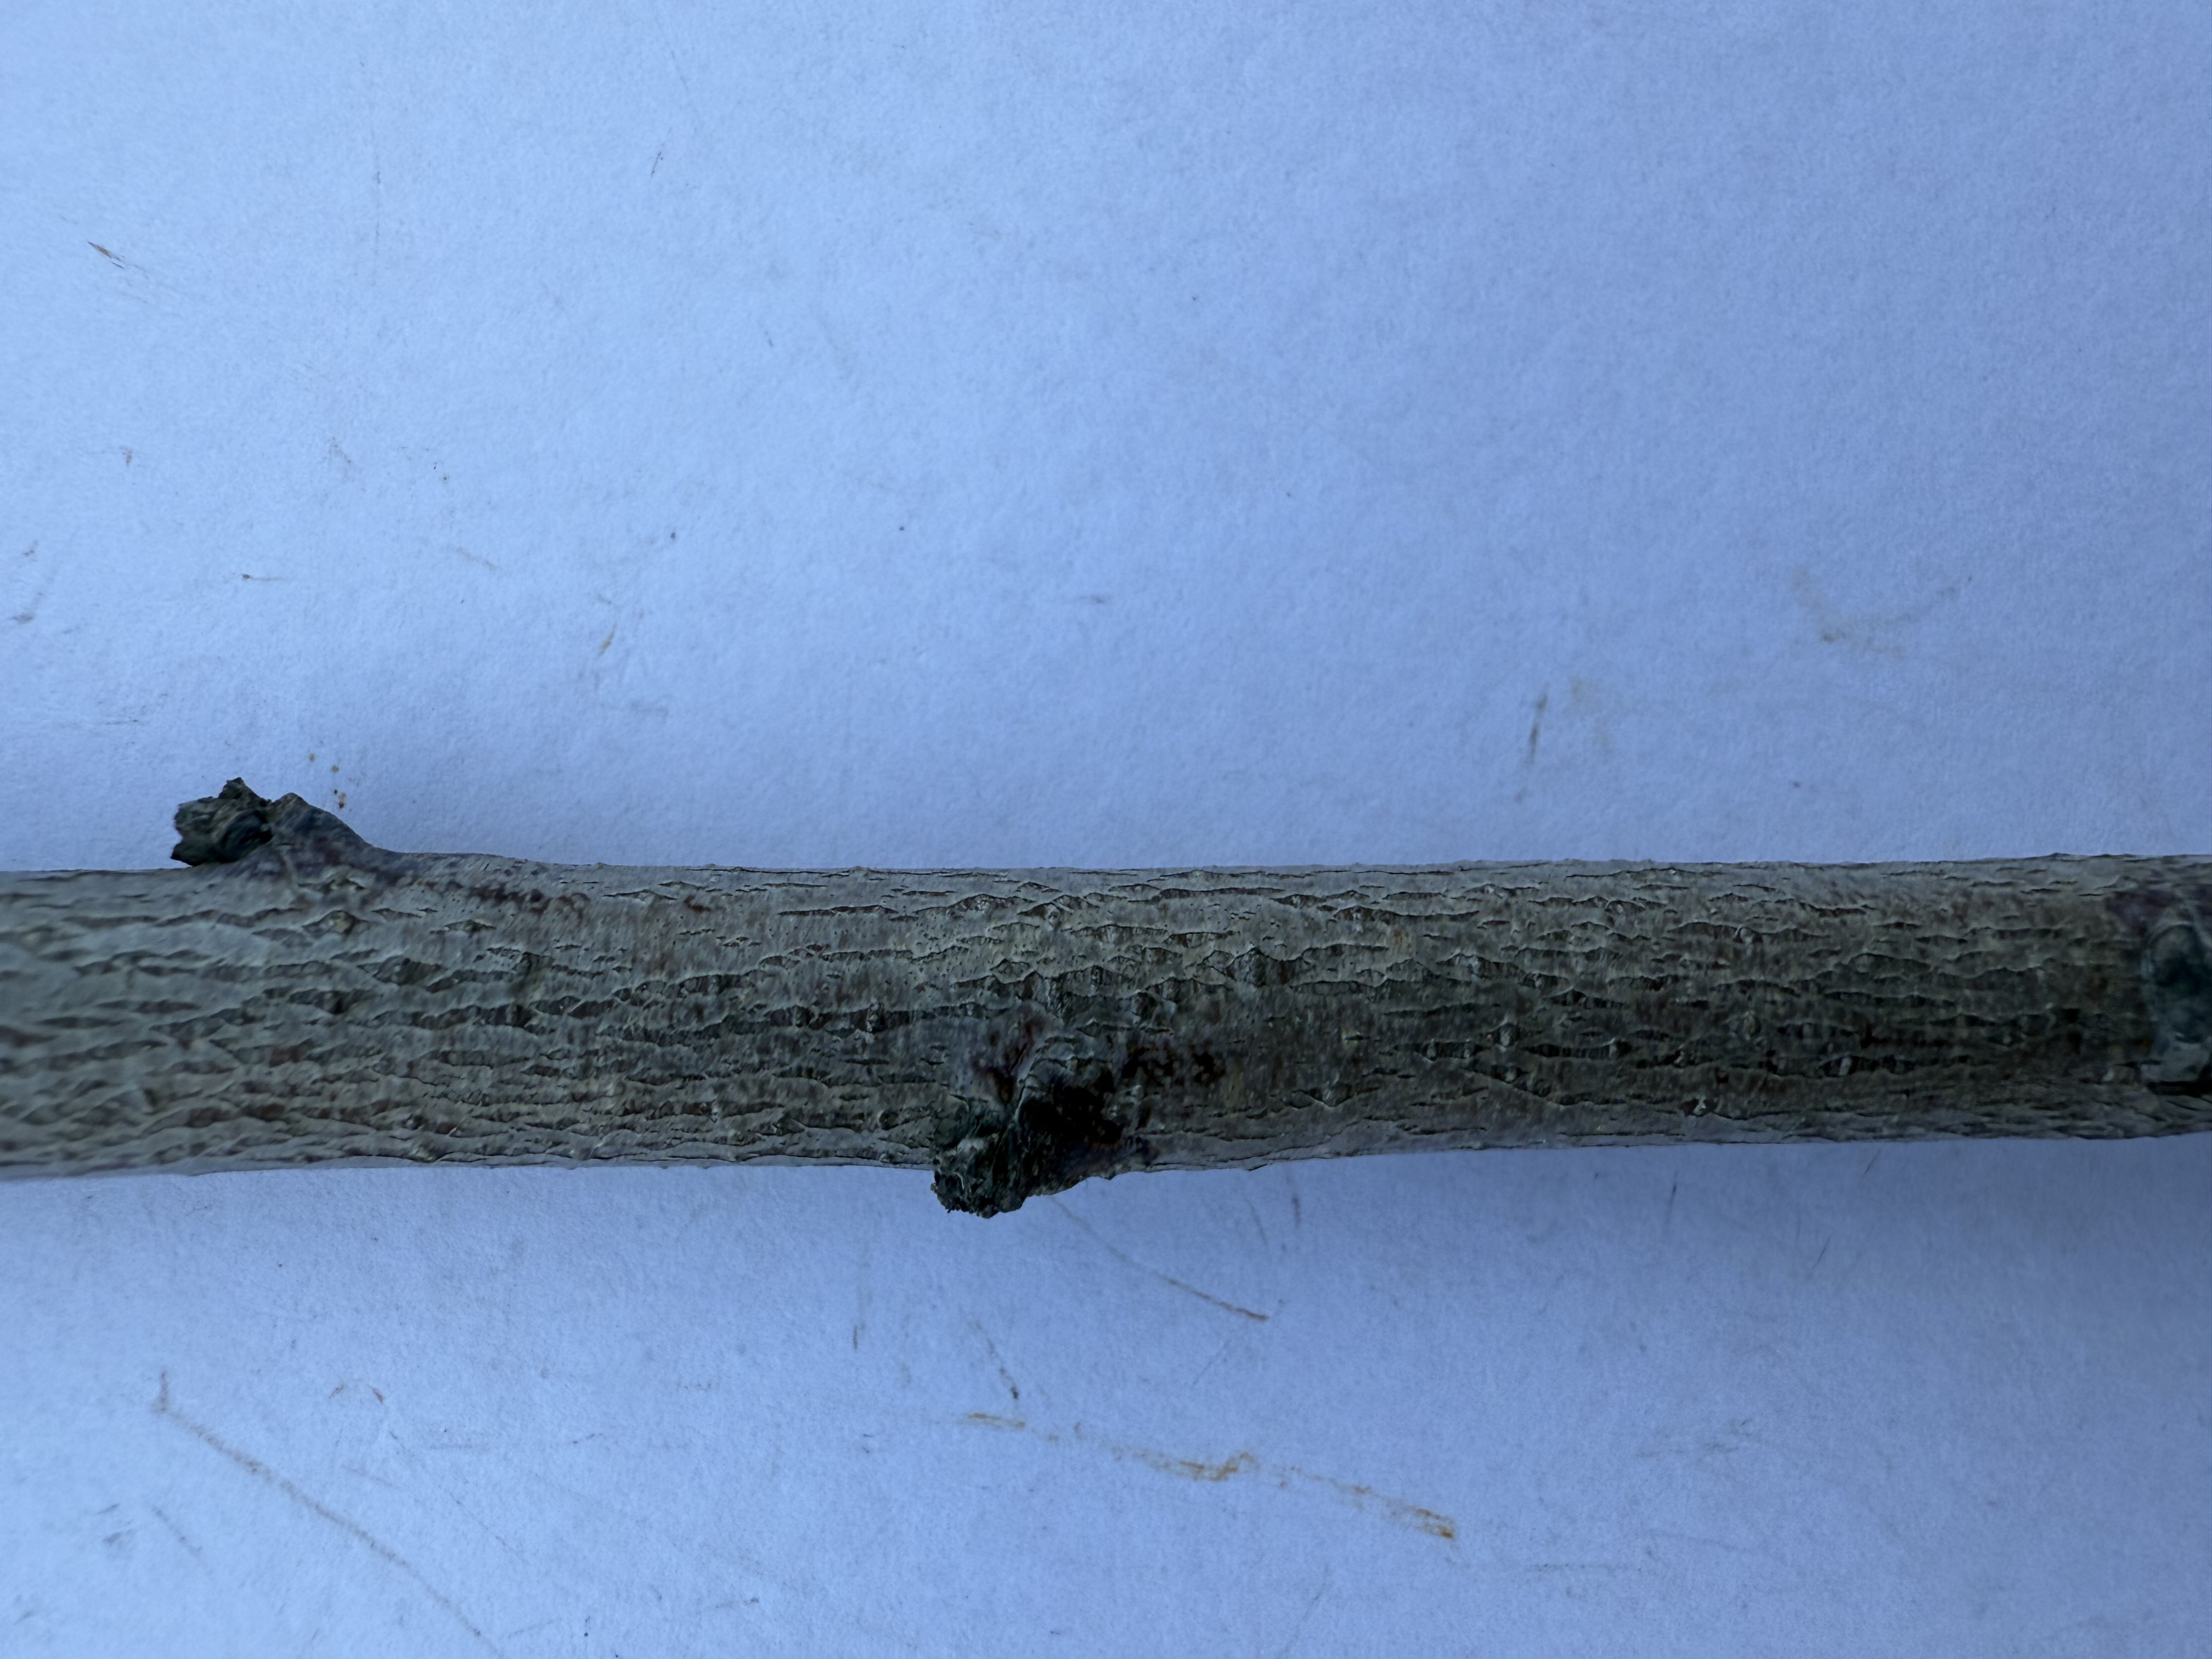
Variety: Duke Blueberry